Max Blumenthal

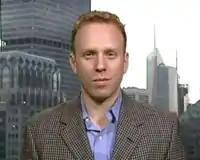
Blumenthal on RT America, December 2011.

In November 2017, Blumenthal discussed the decision of the United States Department of Justice to classify RT as a "foreign agent" in an interview with Tucker Carlson on Fox News. He told Carlson: "I go on RT fairly regularly, and the reason I do so is because, while the three major cable networks are promoting bombing and sanctioning half the world, at least the non-compliant nations, RT is questioning that." Charles Davis, in an article for "New Politics", stated in 2018 that Blumenthal is "found almost every week defending Russian foreign policy on platforms such as RT and "Sputnik"", and has defended Russia's role in the Syrian Civil War.